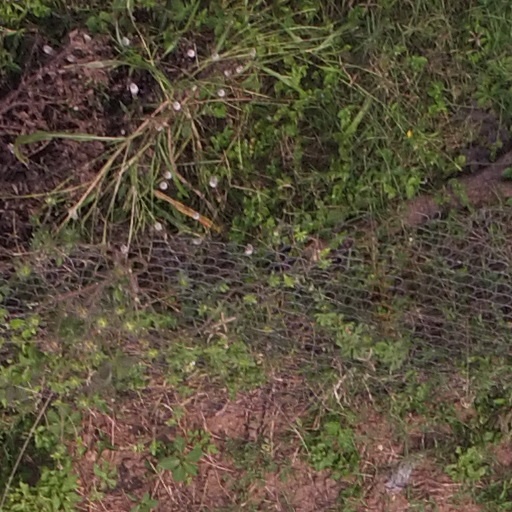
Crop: maize; corn